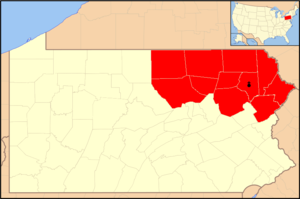
Le diocèse de Scranton est un territoire ecclésiastique de l'Église catholique romaine aux États-Unis. Son siège est à la cathédrale Saint-Pierre de Scranton en Pennsylvanie. Il est suffragant de l'archidiocèse de Philadelphie.